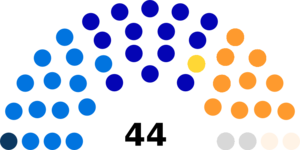
Diagramme des sièges au Conseil des États suisse (1854)
Les élections fédérales suisses de 1854 se sont déroulées le 29 octobre 1854. Ces élections permettent d'élire au système majoritaire les 120 députés, répartis sur 49 arrondissements électoraux répartis sur les 22 cantons, siégeant au Conseil national, pour une mandature de trois ans.